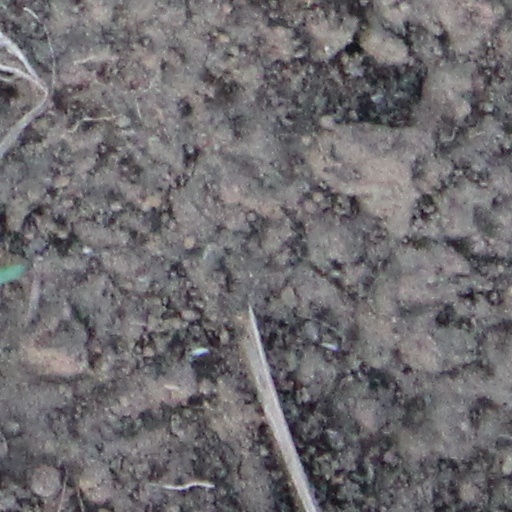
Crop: wheat